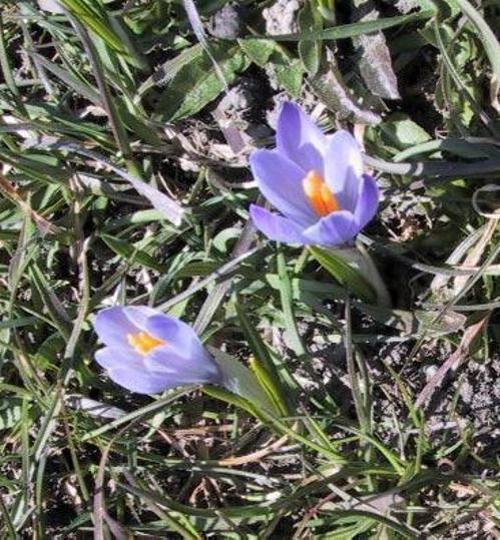
Label: spring crocus